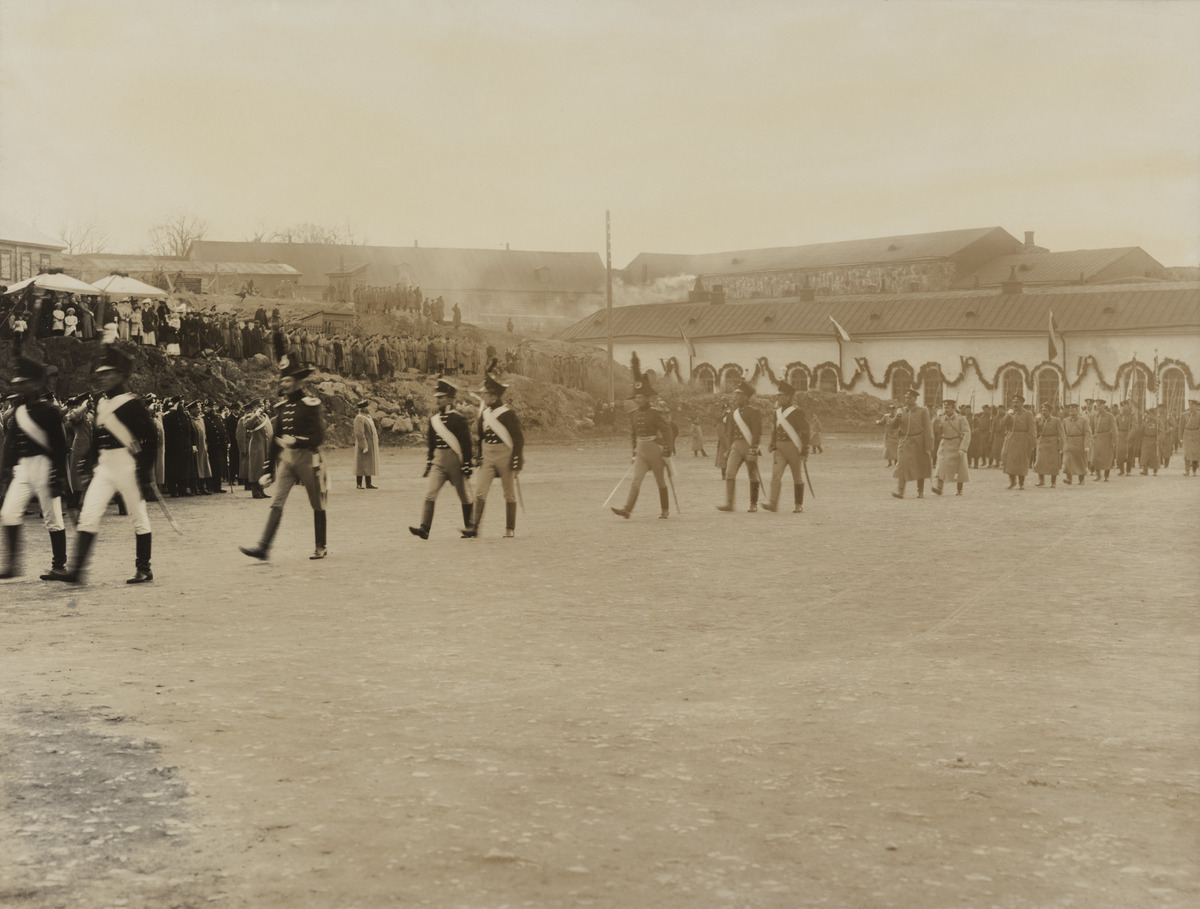
Viaporin venäläisen varuskunnan 100-vuotisjuhla huhtikuussa 1908
sisällön kuvaus: Viaporin venäläisen varuskunnan 100-vuotisjuhla huhtikuussa 1908. Juhlaparaati

Susisaaren varuskunta-aukiolla. Edessä marssii sotilaita

vuosien 1808-09 sodan univormuissa, heidän jäljessään Venäjän sotaministeri

kenraali Roediger. mustavalkoinen
Ajankohta: kuvausaika 1908
Paikka: Suomi, Uusimaa, Helsinki, Suomenlinna Helsinki
Aiheet: varuskunnat, linnoitukset, sotilaat, juhlamenot, paraatit, juhlapaikat, univormut, sotilaspuvut, yleisö